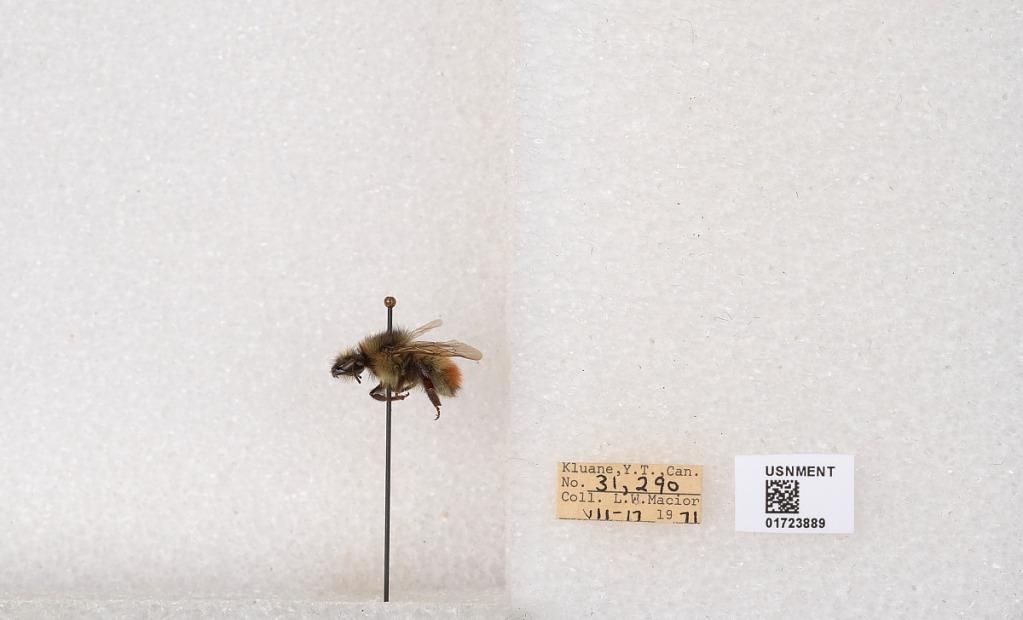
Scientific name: Bombus flavifrons Cresson
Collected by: L. Macior
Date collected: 1971-7-17
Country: Canada
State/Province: Yukon Territory
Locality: Kluane National Park and Reserve
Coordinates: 60.7493, -139.504